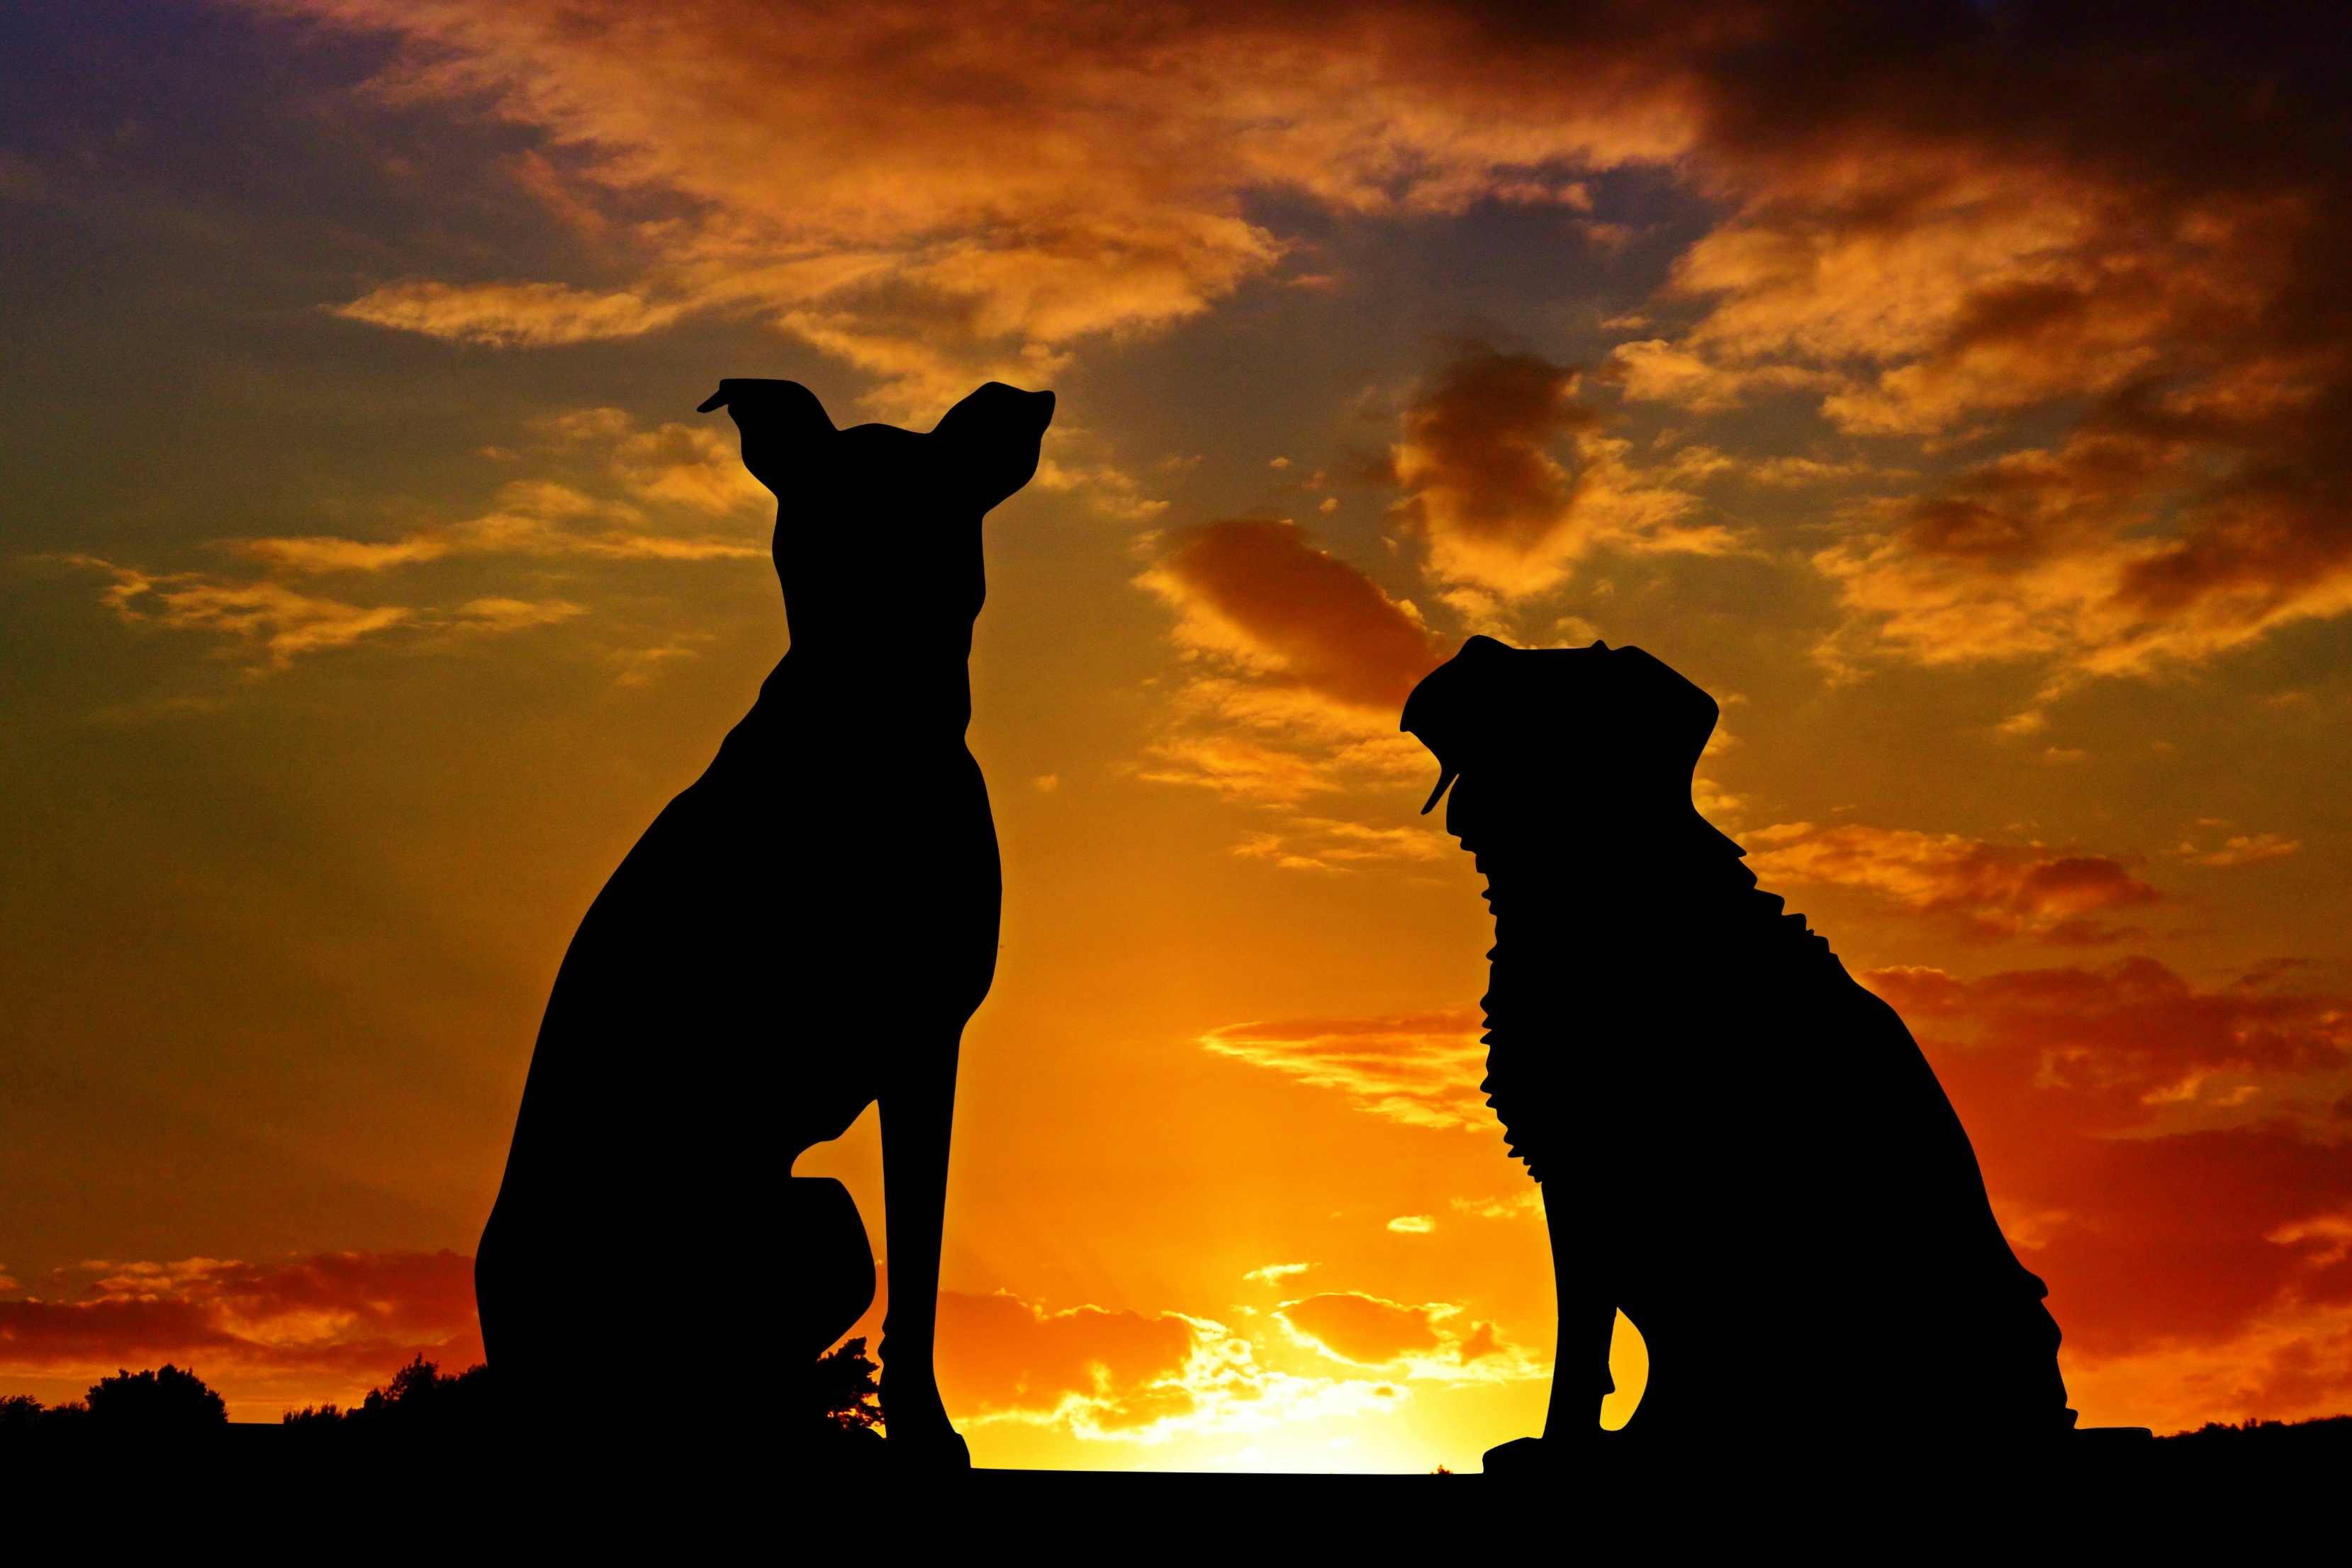
nature, silhouette, sky, sunrise, sunset, sunlight, morning, dawn, atmosphere, dusk, evening, lighting, savanna, sit, lichtspiel, dogs, clouds, animals, mood, abendstimmung, evening sky, back light